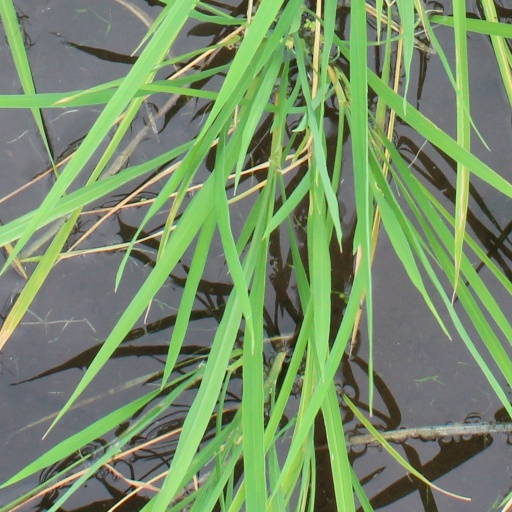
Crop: rice